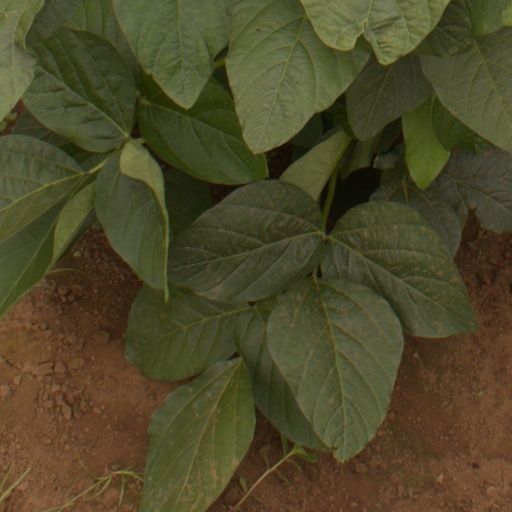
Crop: soybean